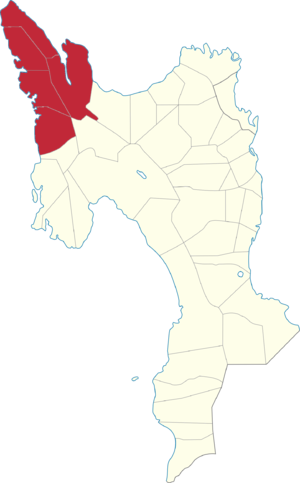
La province de Leyte aux Philippines est constituée de cinq circonscriptions législatives, chacune représentée par un député à la Chambre des représentants.